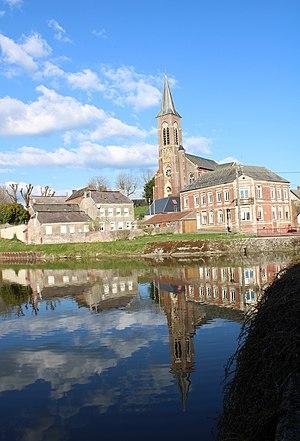
L'église se mirant dans le Canal de la Sambre à l'Oise.
L'église de la Nativité-de-la-Sainte-Vierge d'Etreux est une église située à Étreux, en France.
Étreux est une commune française située dans le département de l'Aisne, en région Hauts-de-France.